3rd Army (Russian Empire)

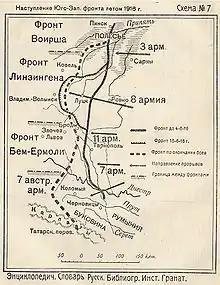
Offensive of the Russian South-Western front (Brusilov offensive). 1916

The Russian Third Army was a World War I Russian field army that fought on the Eastern theatre of war.